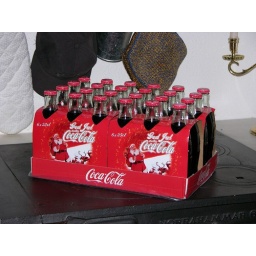
Just 24 sexy bottles of Coke! Coke in a glass bottle rules all.